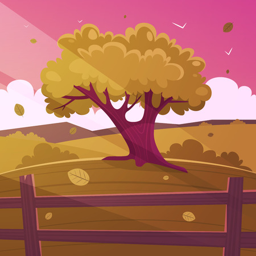
cartoon illustration of the tree on hill with wooden fence , summer landscape .